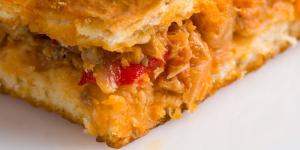
empanada gallega original